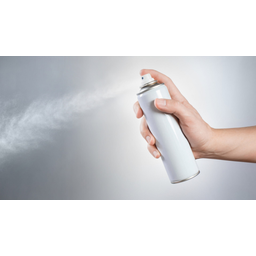
Label: metal